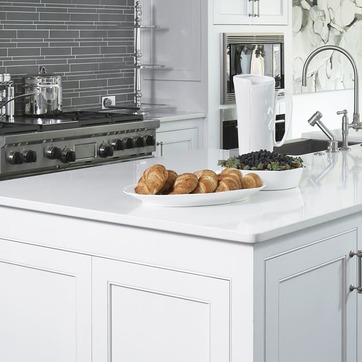
Material: food